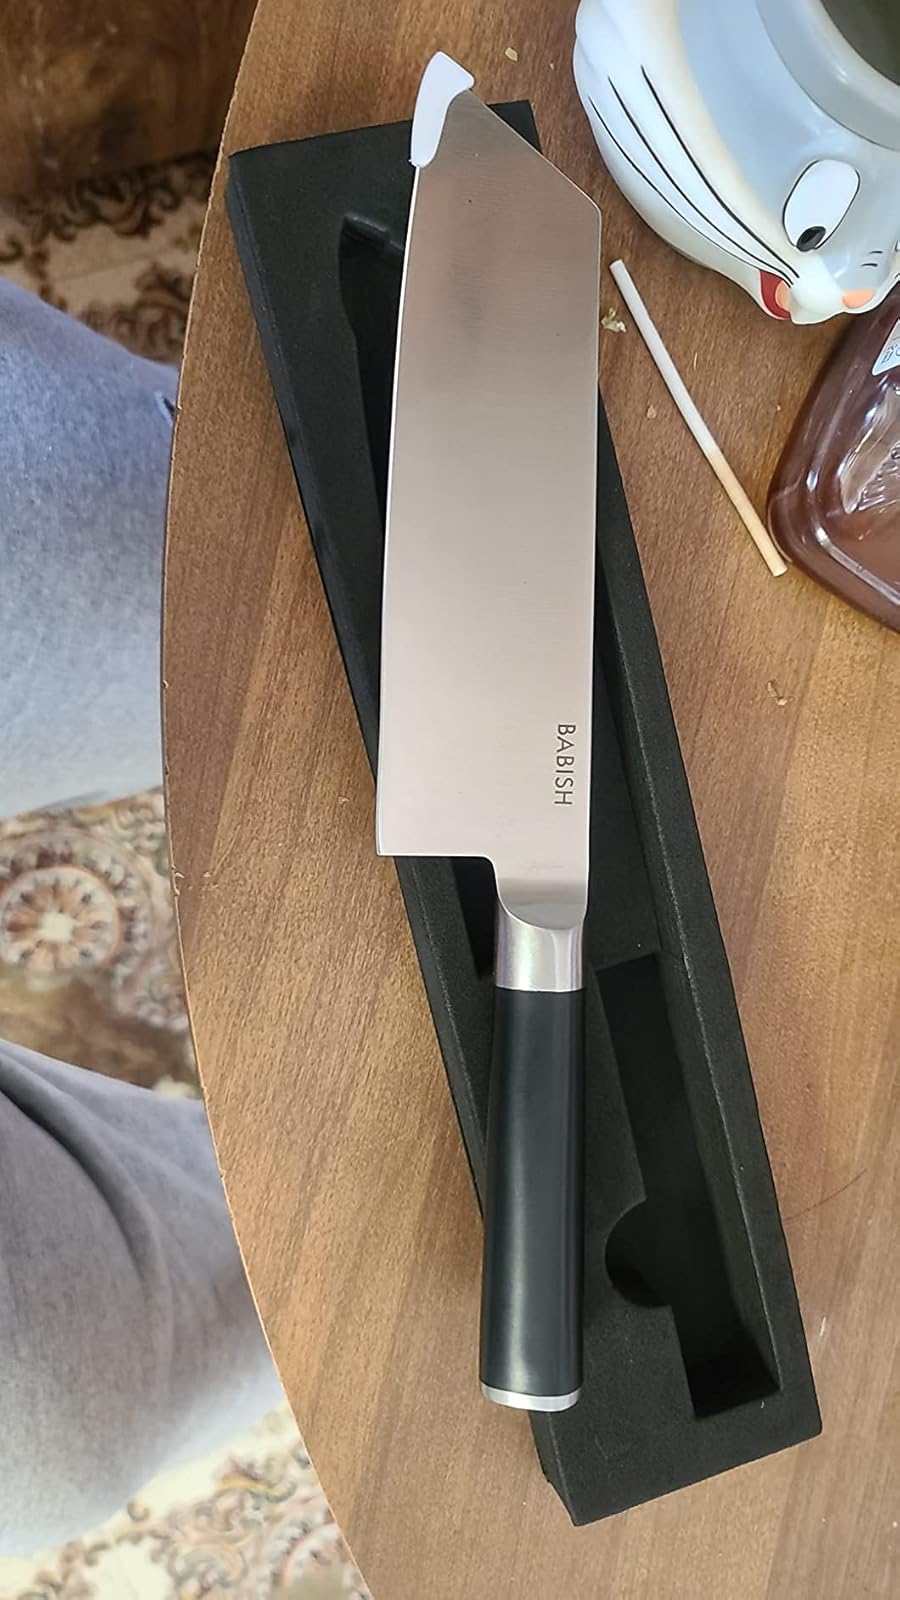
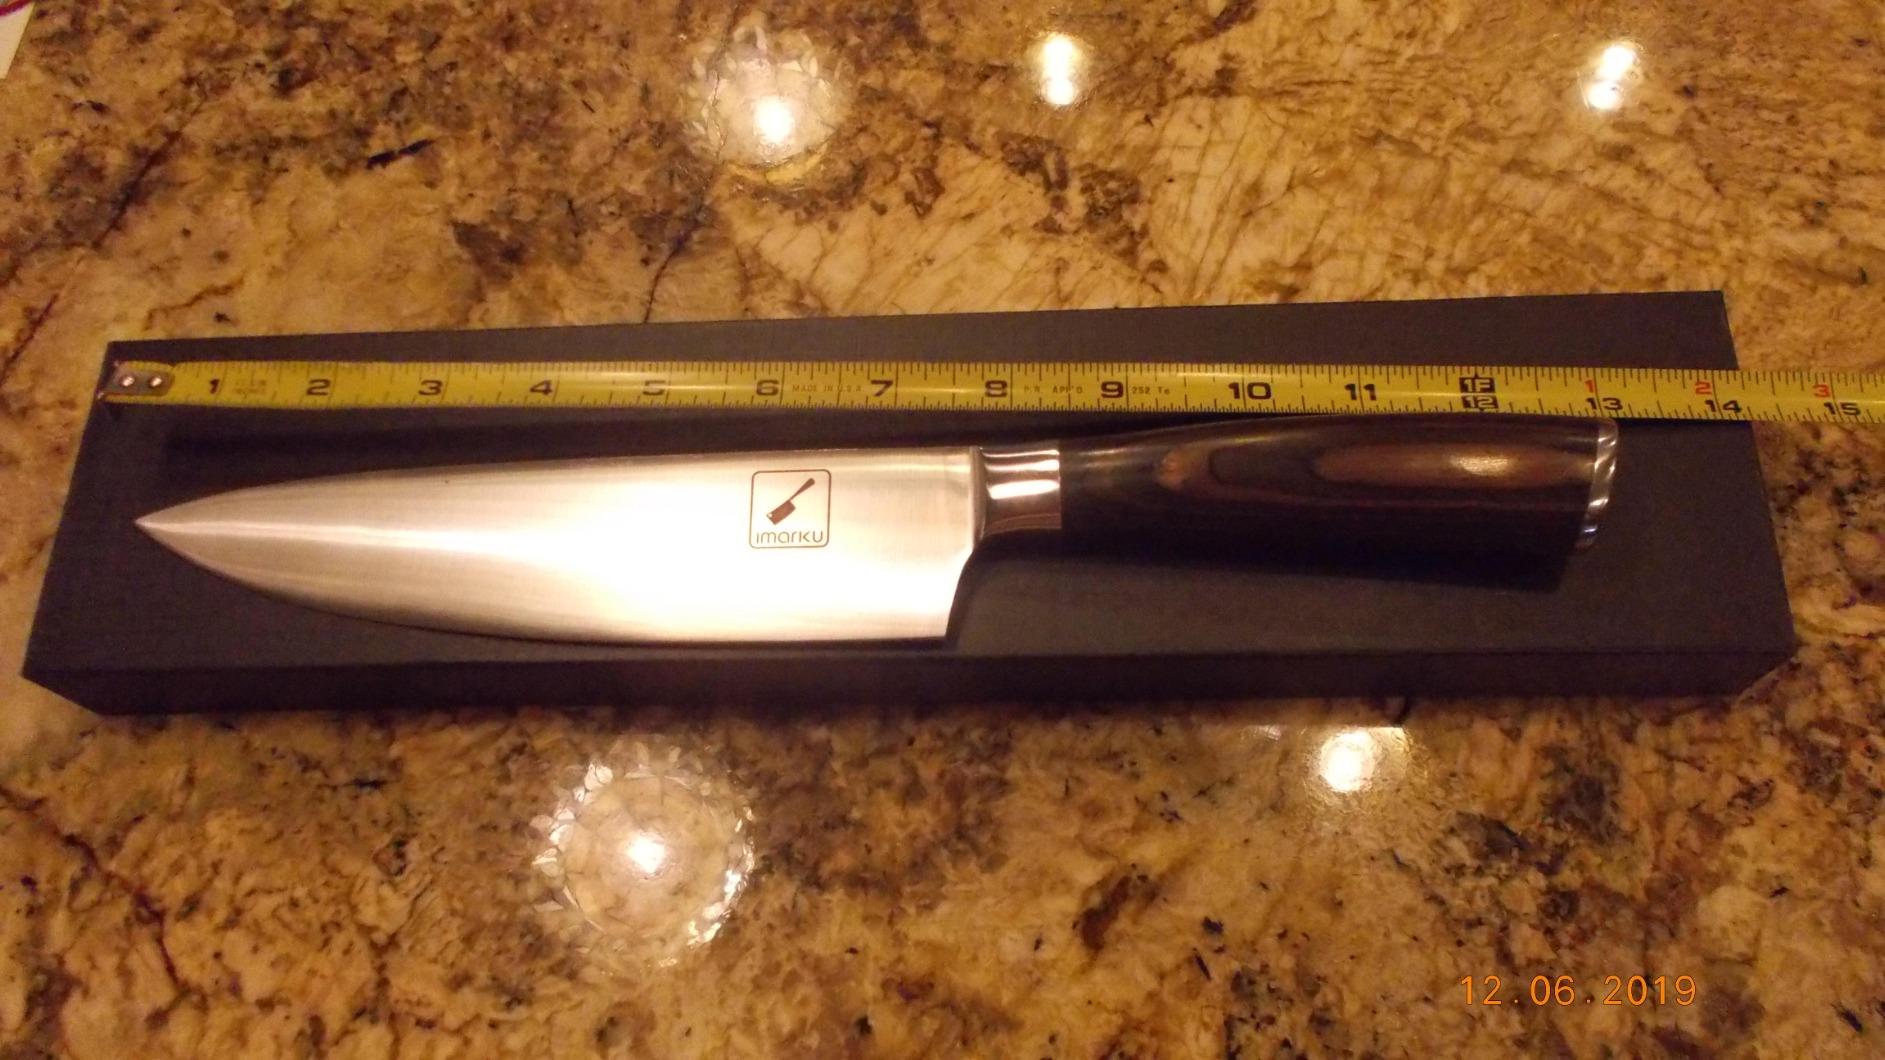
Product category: items_knife
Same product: no